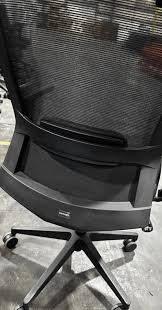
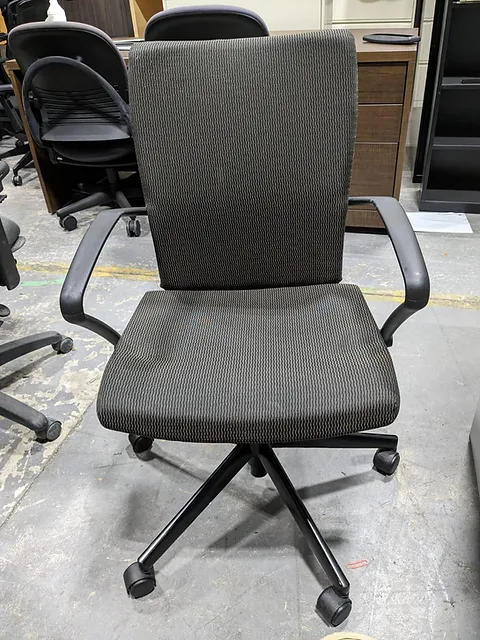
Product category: items_chair
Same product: no